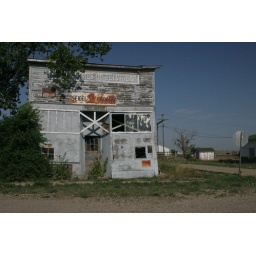
at least one cat lived in this off the road town